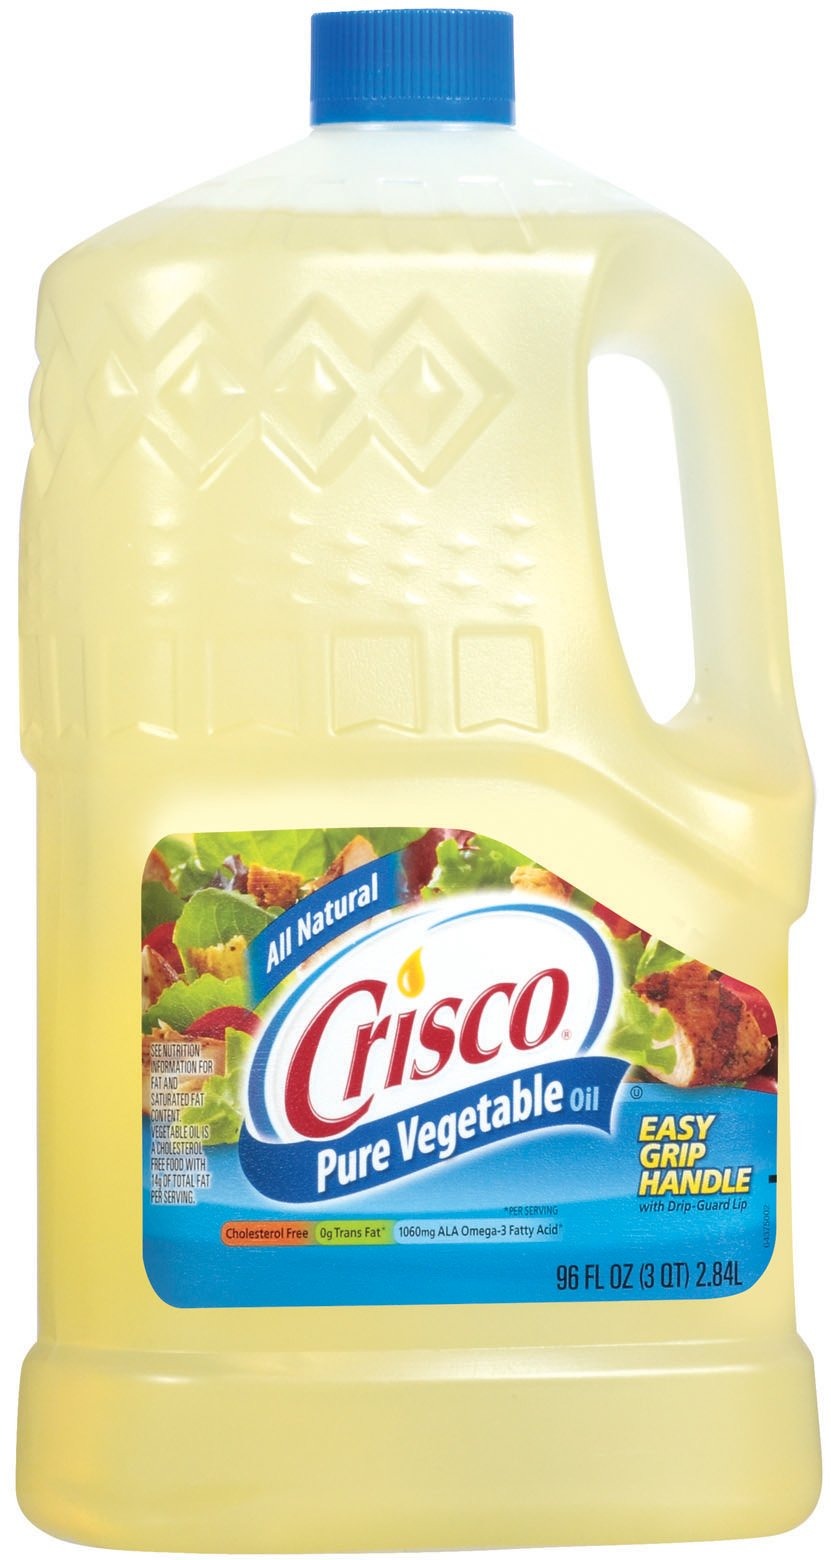
Item Name: Crisco Pure Vegetable Oil, 96 Ounce (Pack of 6)
Value: 576.0
Unit: Fl Oz

Price: 16.92